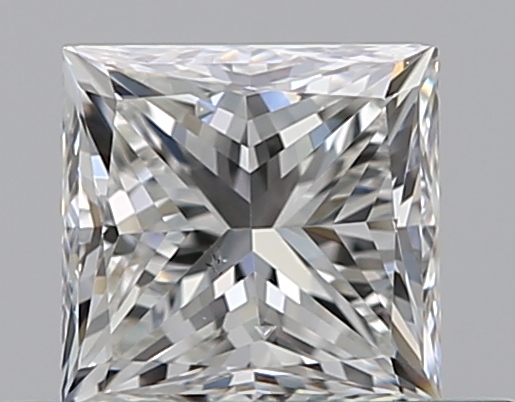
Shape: princess
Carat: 0.5
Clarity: VS2
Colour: H
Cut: FG
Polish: EX
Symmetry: GD
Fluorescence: N
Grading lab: GIA
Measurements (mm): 4.23 x 4.05 x 3.22